Quisling regime

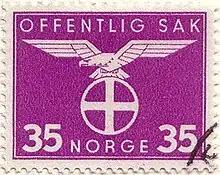
Stamp of the State service

One of Quisling's first actions was to reintroduce the prohibition of Jews entering Norway, which was formerly a part of the Constitution's §2 from 1814 to 1851.